Ludovico Ariosto

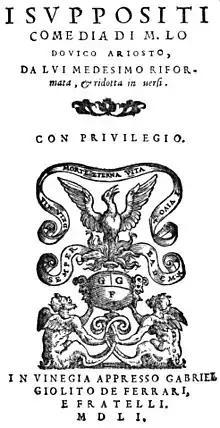
Ariosto's play "", first published in verse form in 1551

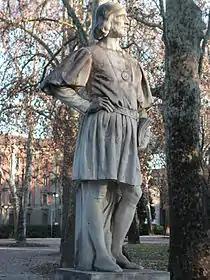
Statue of the poet in Reggio Emilia

The cardinal's brother, Alfonso, duke of Ferrara, now took Ariosto under his patronage. By then, Ariosto had already distinguished himself as a diplomat, chiefly on the occasion of two visits to Rome as ambassador to Pope Julius II. The fatigue of one of these journeys brought on an illness from which he never recovered, and on his second mission he was nearly killed by order of the Pope, who happened at the time to be in conflict with Alfonso.